Amphiuma

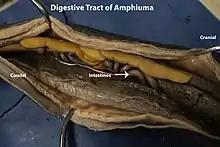
Amphiuma digestive tract. Specimen from the Pacific Lutheran University Natural History collection, dissection and photos by Misty Lang and Nina Thach.

Amphiuma demonstrate sexual dimorphism in relation to the size of their bodies and the size of their heads. Generally, males have been found to possess larger bodies and longer heads compared to the female sex, which normally is indicative of male-male combat observed within the population. There has been, however, no other physical indicating factors for male-male combat as in other species of amphibians, such as horns or spines. Some populations do not show these sexual dimorphic traits, and in certain locations female and male bodies do not exhibit any traits with significant differences.